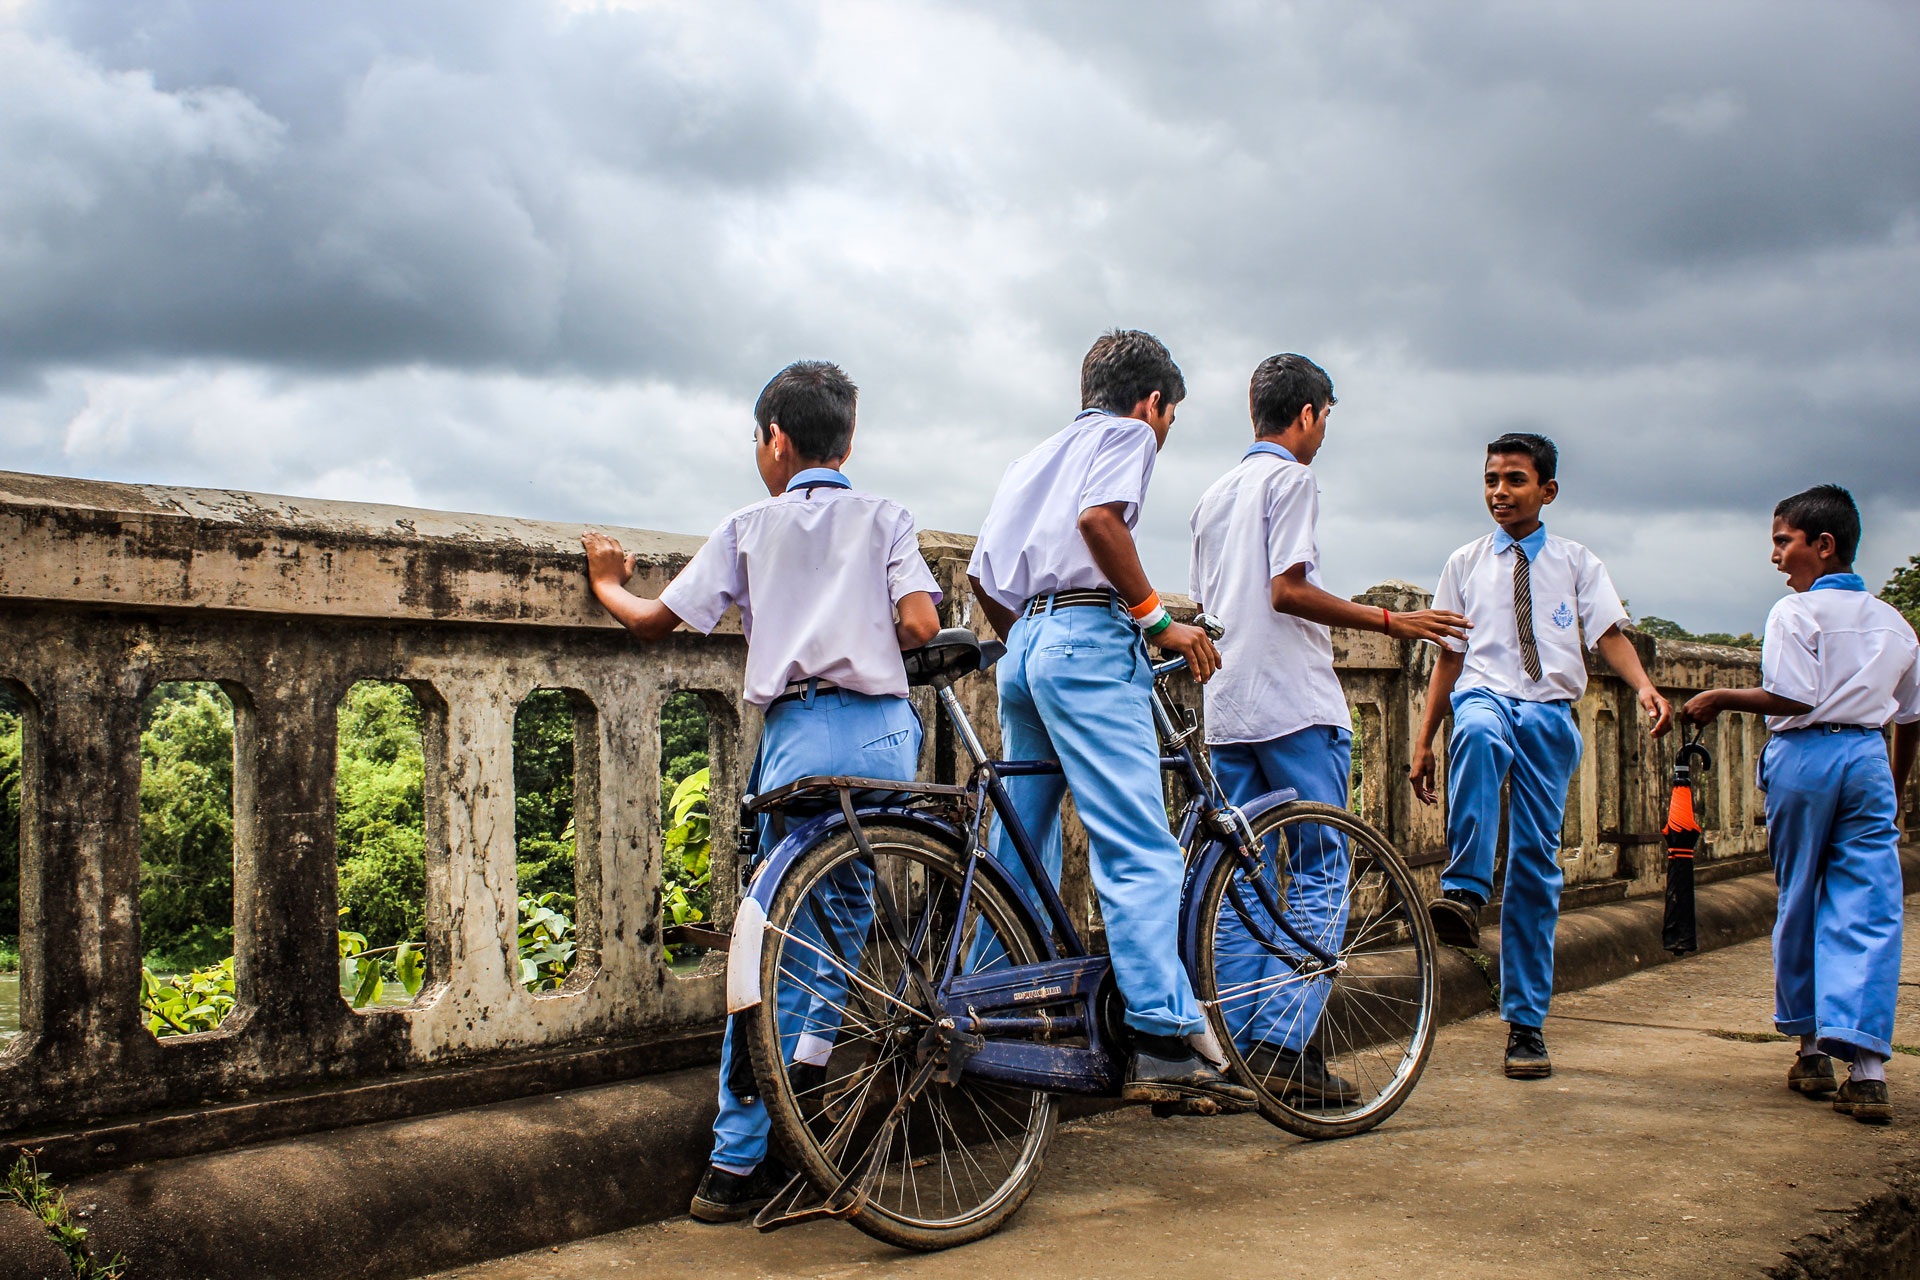
group, bicycle, rural, vehicle, student, tourism, sports equipment, mountain bike, education, cheerful, cycling, kids, happiness, school, india, cycle sport, bicycle motocross